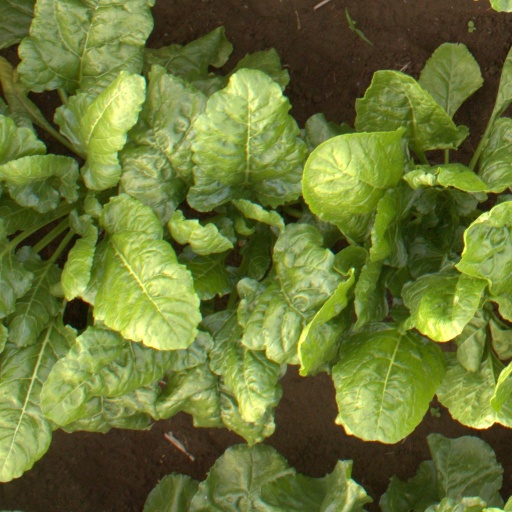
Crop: sugar beet